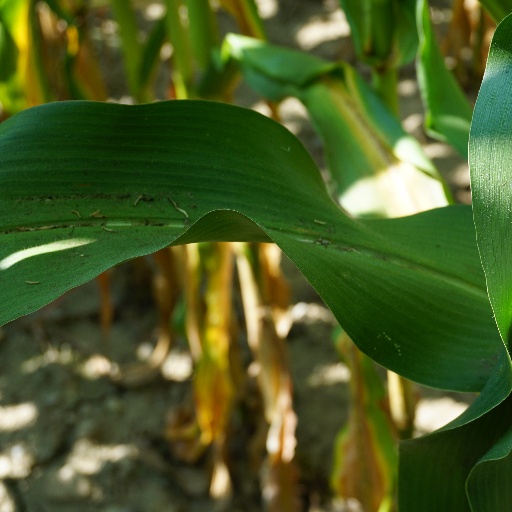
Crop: maize; corn